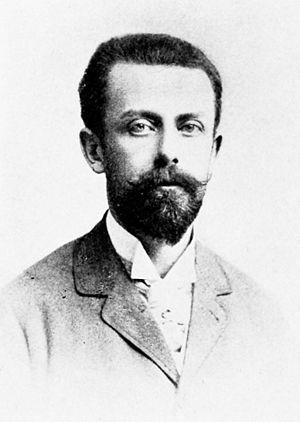
Raffaele Garofalo, né à Naples le 18 novembre 1851 et mort dans la même ville le 18 avril 1934, est un magistrat, juriste et criminologue italien. Disciple de Cesare Lombroso, il pense comme lui que le crime ne pourra s'expliquer que s'il est étudié avec des méthodes scientifiques. Considéré, avec Cesare Lombroso et Enrico Ferri, comme l'un des fondateurs de la criminologie au XIXᵉ siècle, il fait partie de l'École positiviste italienne.